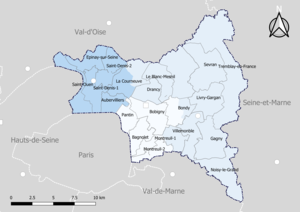
Carte du découpage cantonal du département de Seine-Saint-Denis (France), avec en surimpression les arrondissements (en nuances de bleu) - Carte arrêtée au 1er janvier 2019.
Le département de la Seine-Saint-Denis compte 21 cantons depuis le redécoupage cantonal de 2014.